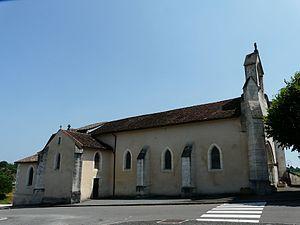
L'église Notre-Dame-de-la-Nativité de Beaupouyet, Dordogne, France.
Beaupouyet est une commune française située dans le département de la Dordogne, en région Nouvelle-Aquitaine.
L'église Notre-Dame-de-la-Nativité est une église catholique située à Beaupouyet, en France.